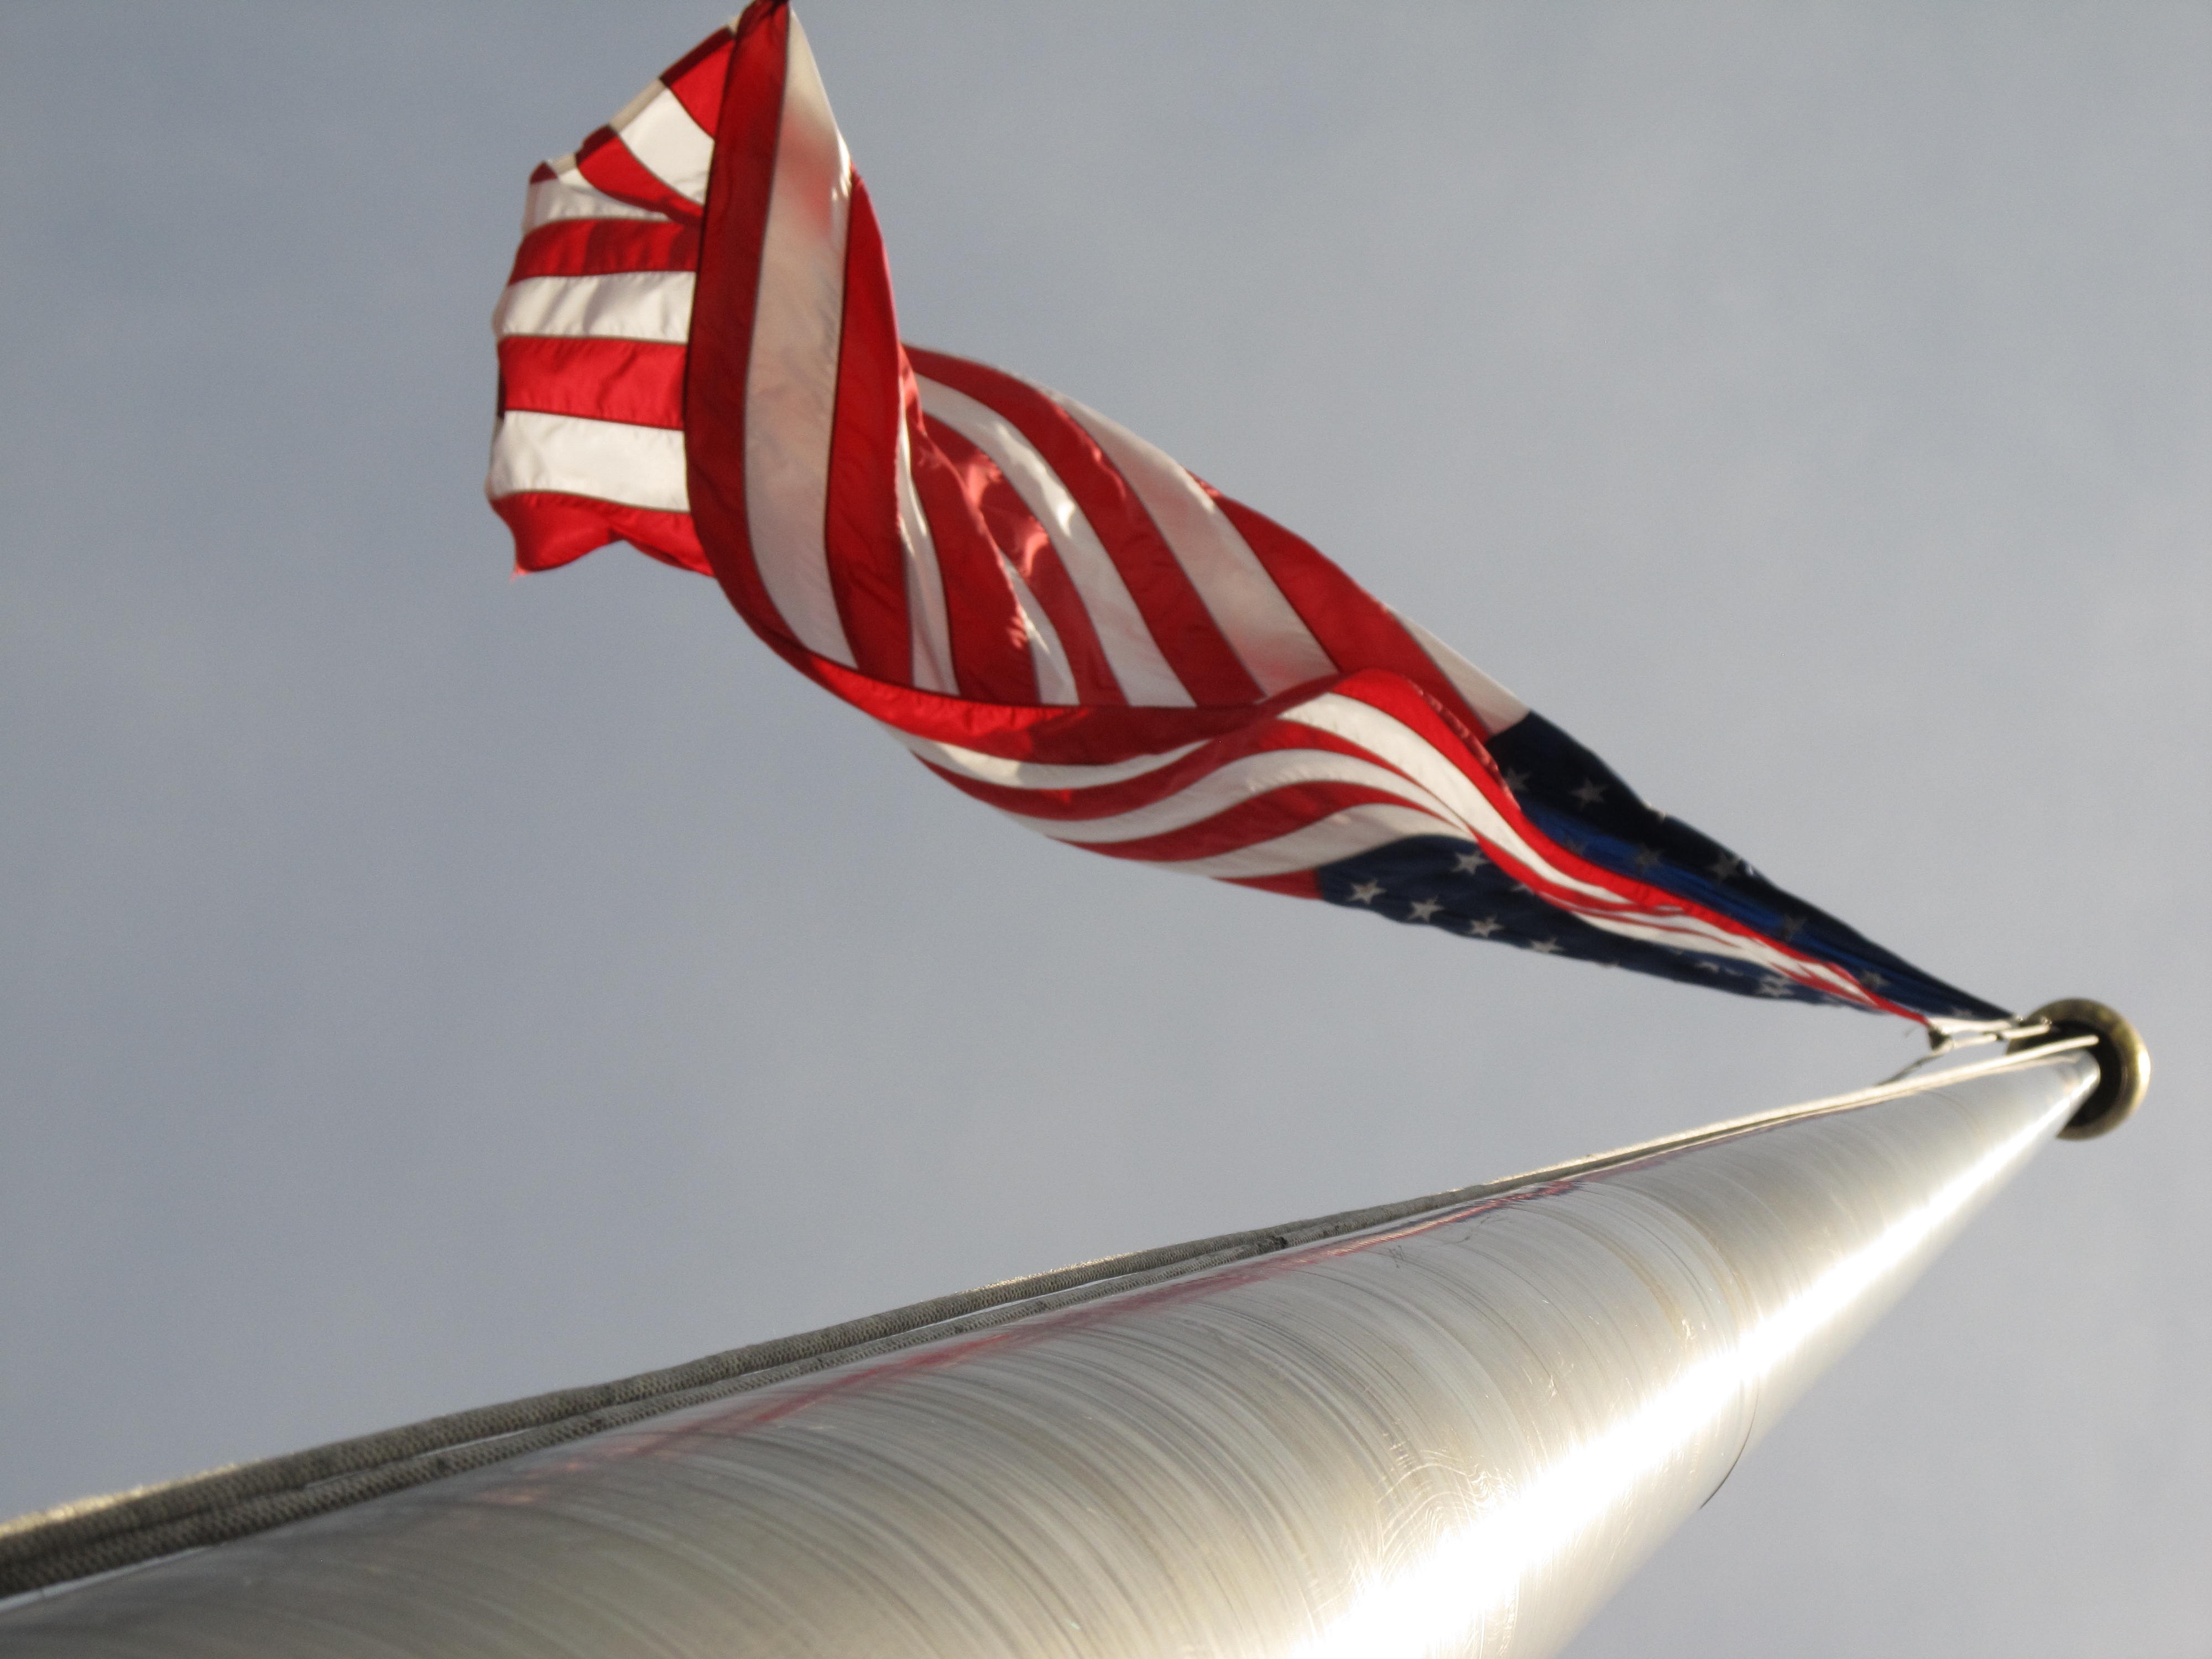
wing, flying, country, symbol, flag, breeze, usa, american flag, toy, stars and stripes, flagpole, emblem, blue sky, patriotism, flapping, united states, old glory, national, blowing, windy, patriotic, pride, waving, proud, fluttering, flag of the united states, stars and bars